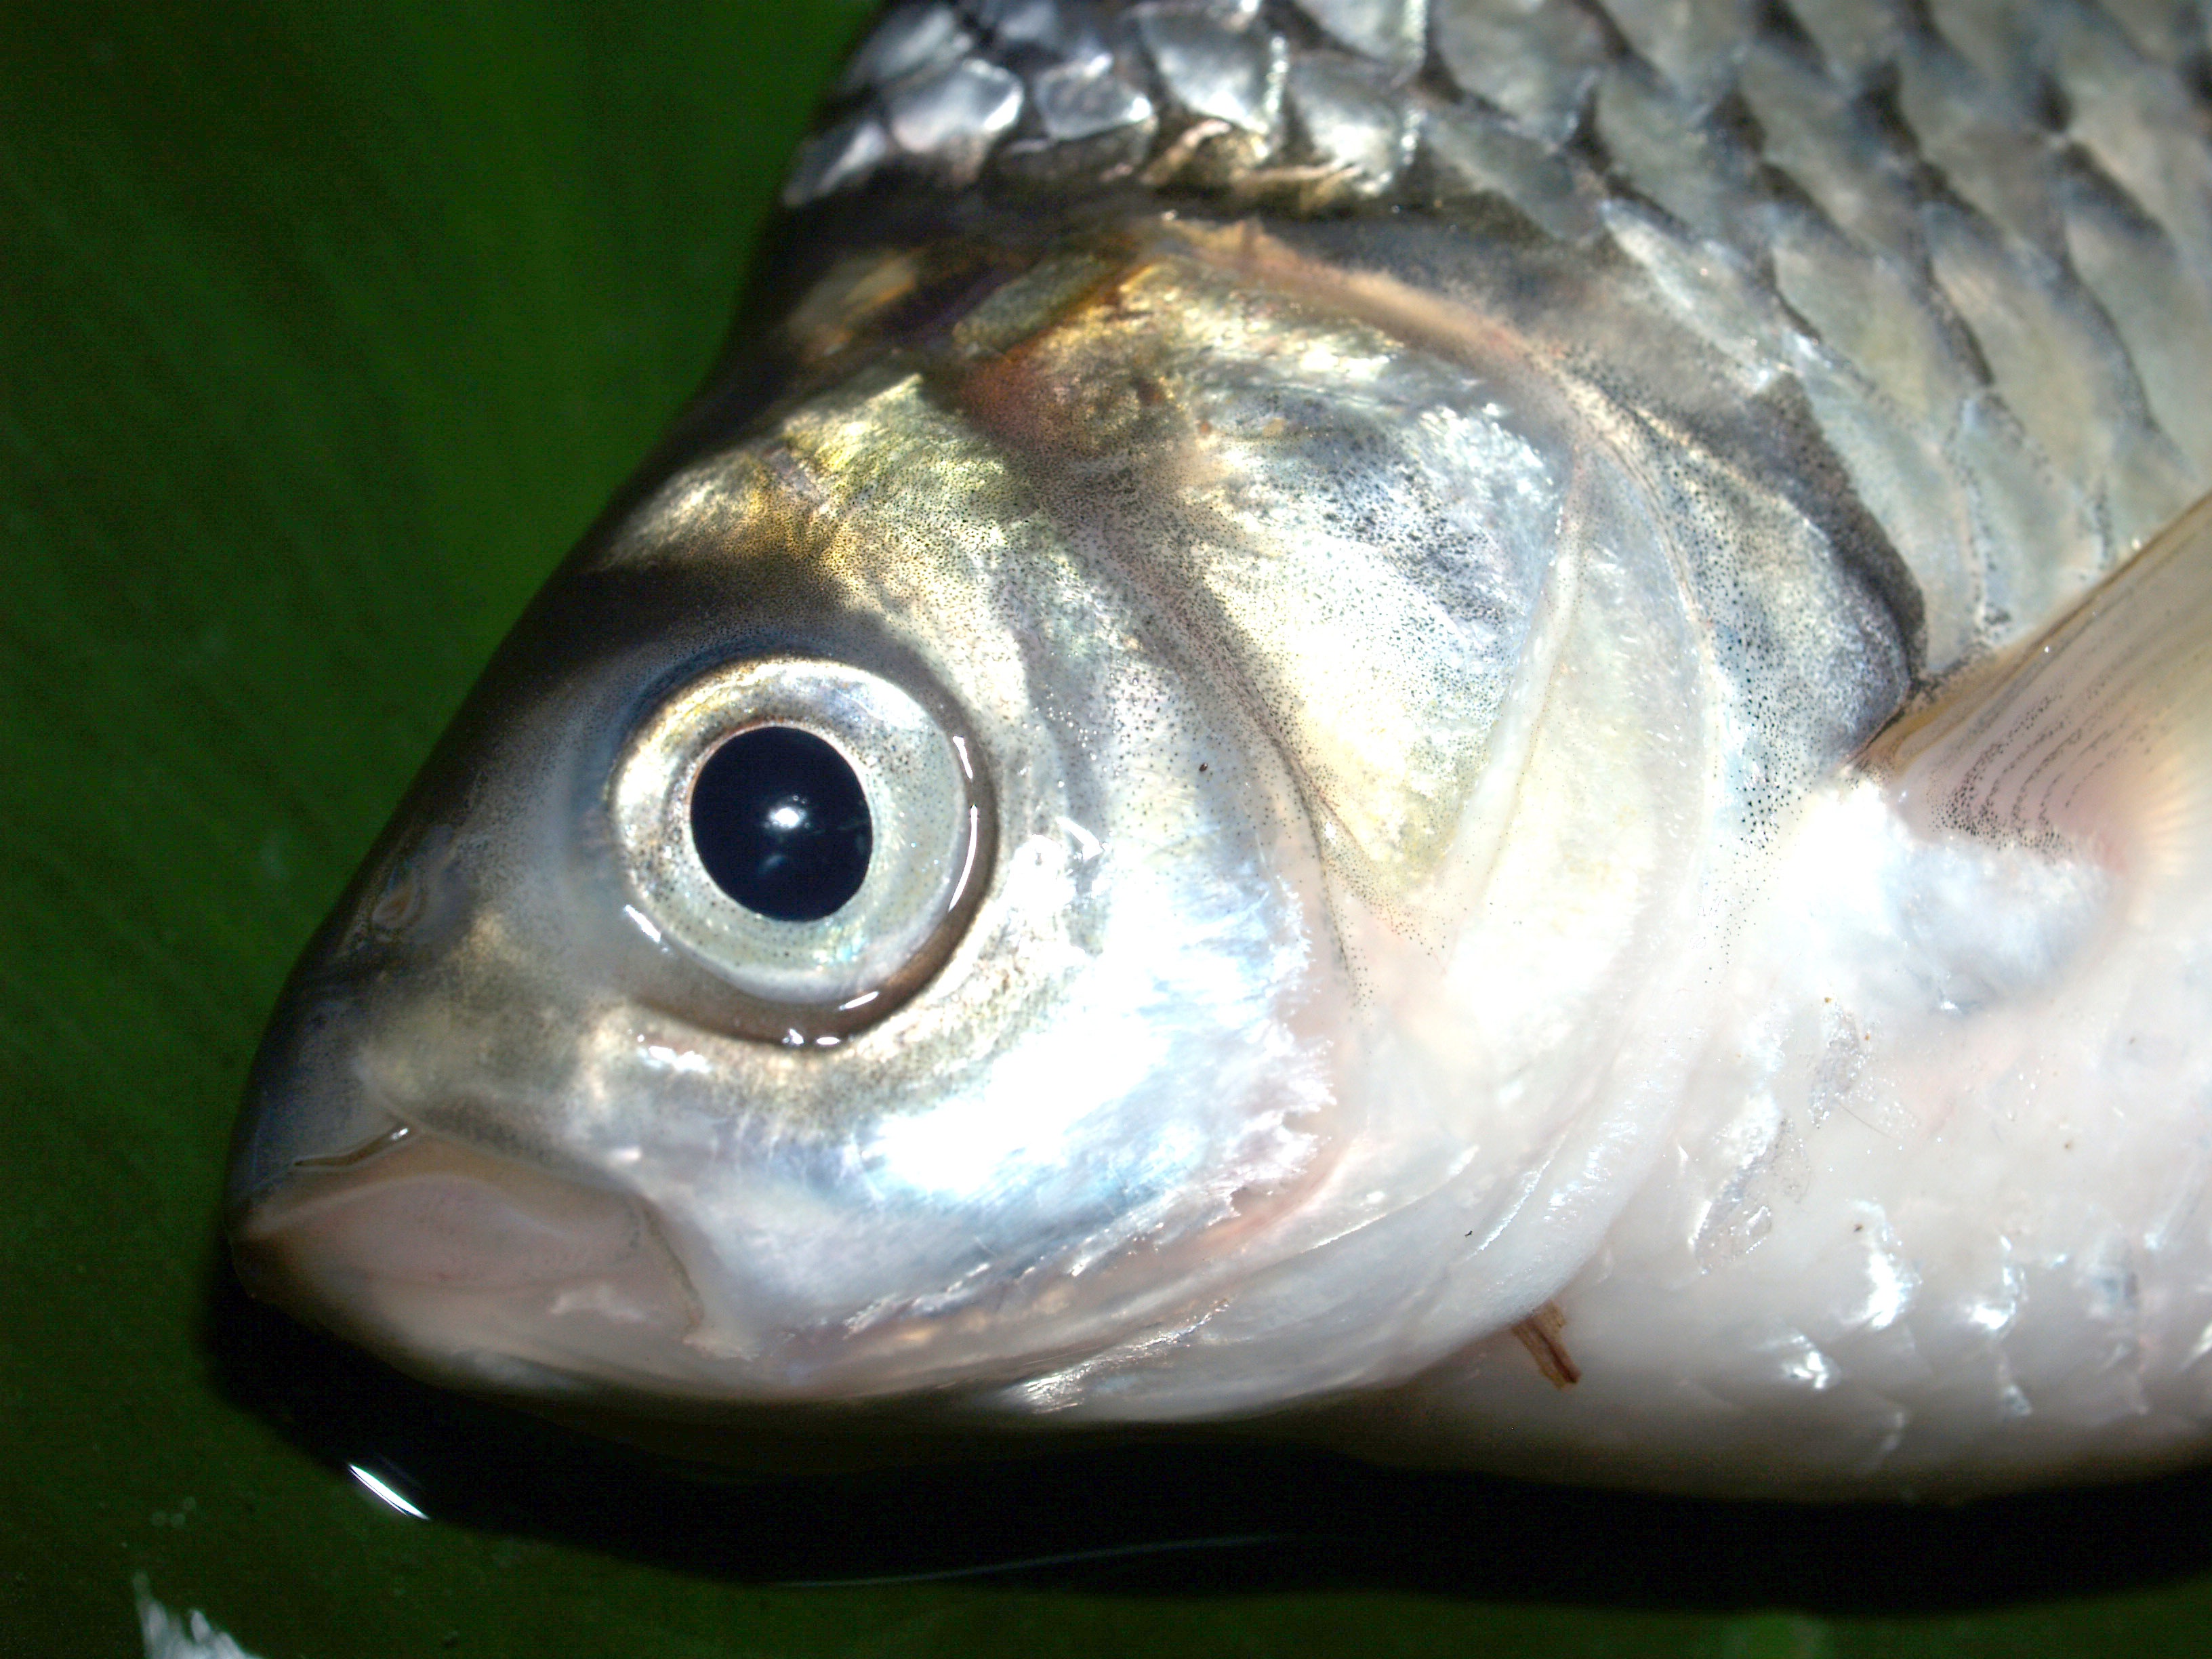
water, white, animal, river, bleak, wildlife, antenna, meal, food, cooking, ingredient, fishing, perch, studio, fresh, object, fish, bass, silver, vertebrate, raw, disguise, carp, scales, bream, catch, species, chordata, ruff, pike, freshwater, masking, roach, carpio, cypriniformes, bullhead, cyprinidae, feeler, zander, chub, camouflag, cultratus, actinopterygii, crucian, rudd, cyprinus, sazan, pelecus, marine biology